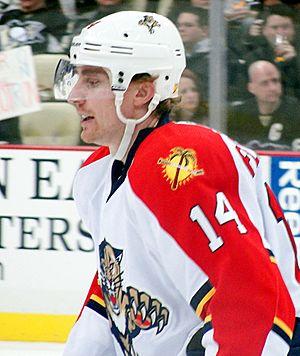
Tomáš Fleischmann est un joueur professionnel tchèque de hockey sur glace. Il évolue au poste d'ailier gauche.